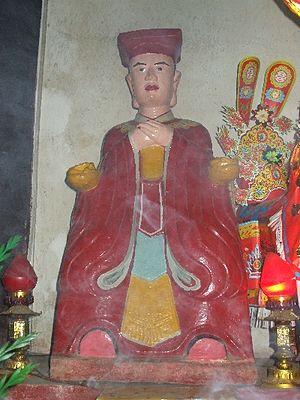
Mạc Mậu Hợp est le cinquième empereur du Đại Việt de la dynastie Mạc. Il règne de 1562 à 1592.